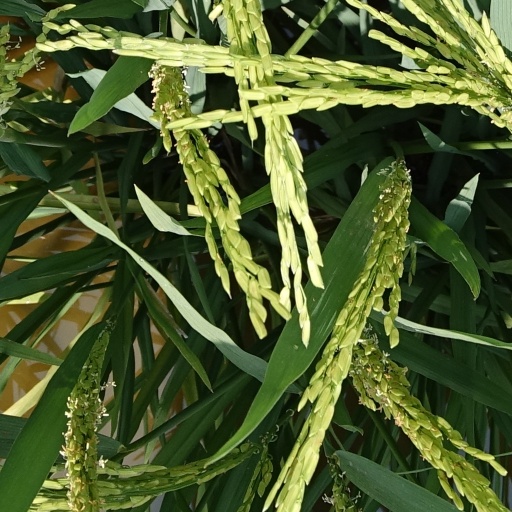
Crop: rice